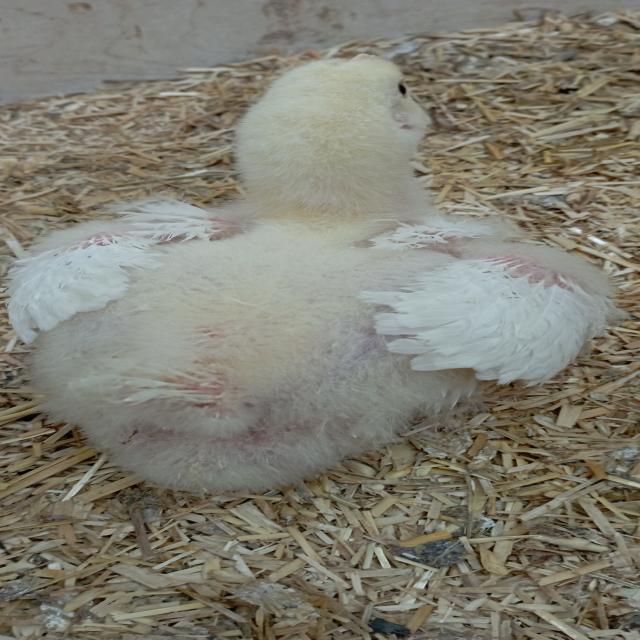
Weight: 611 g